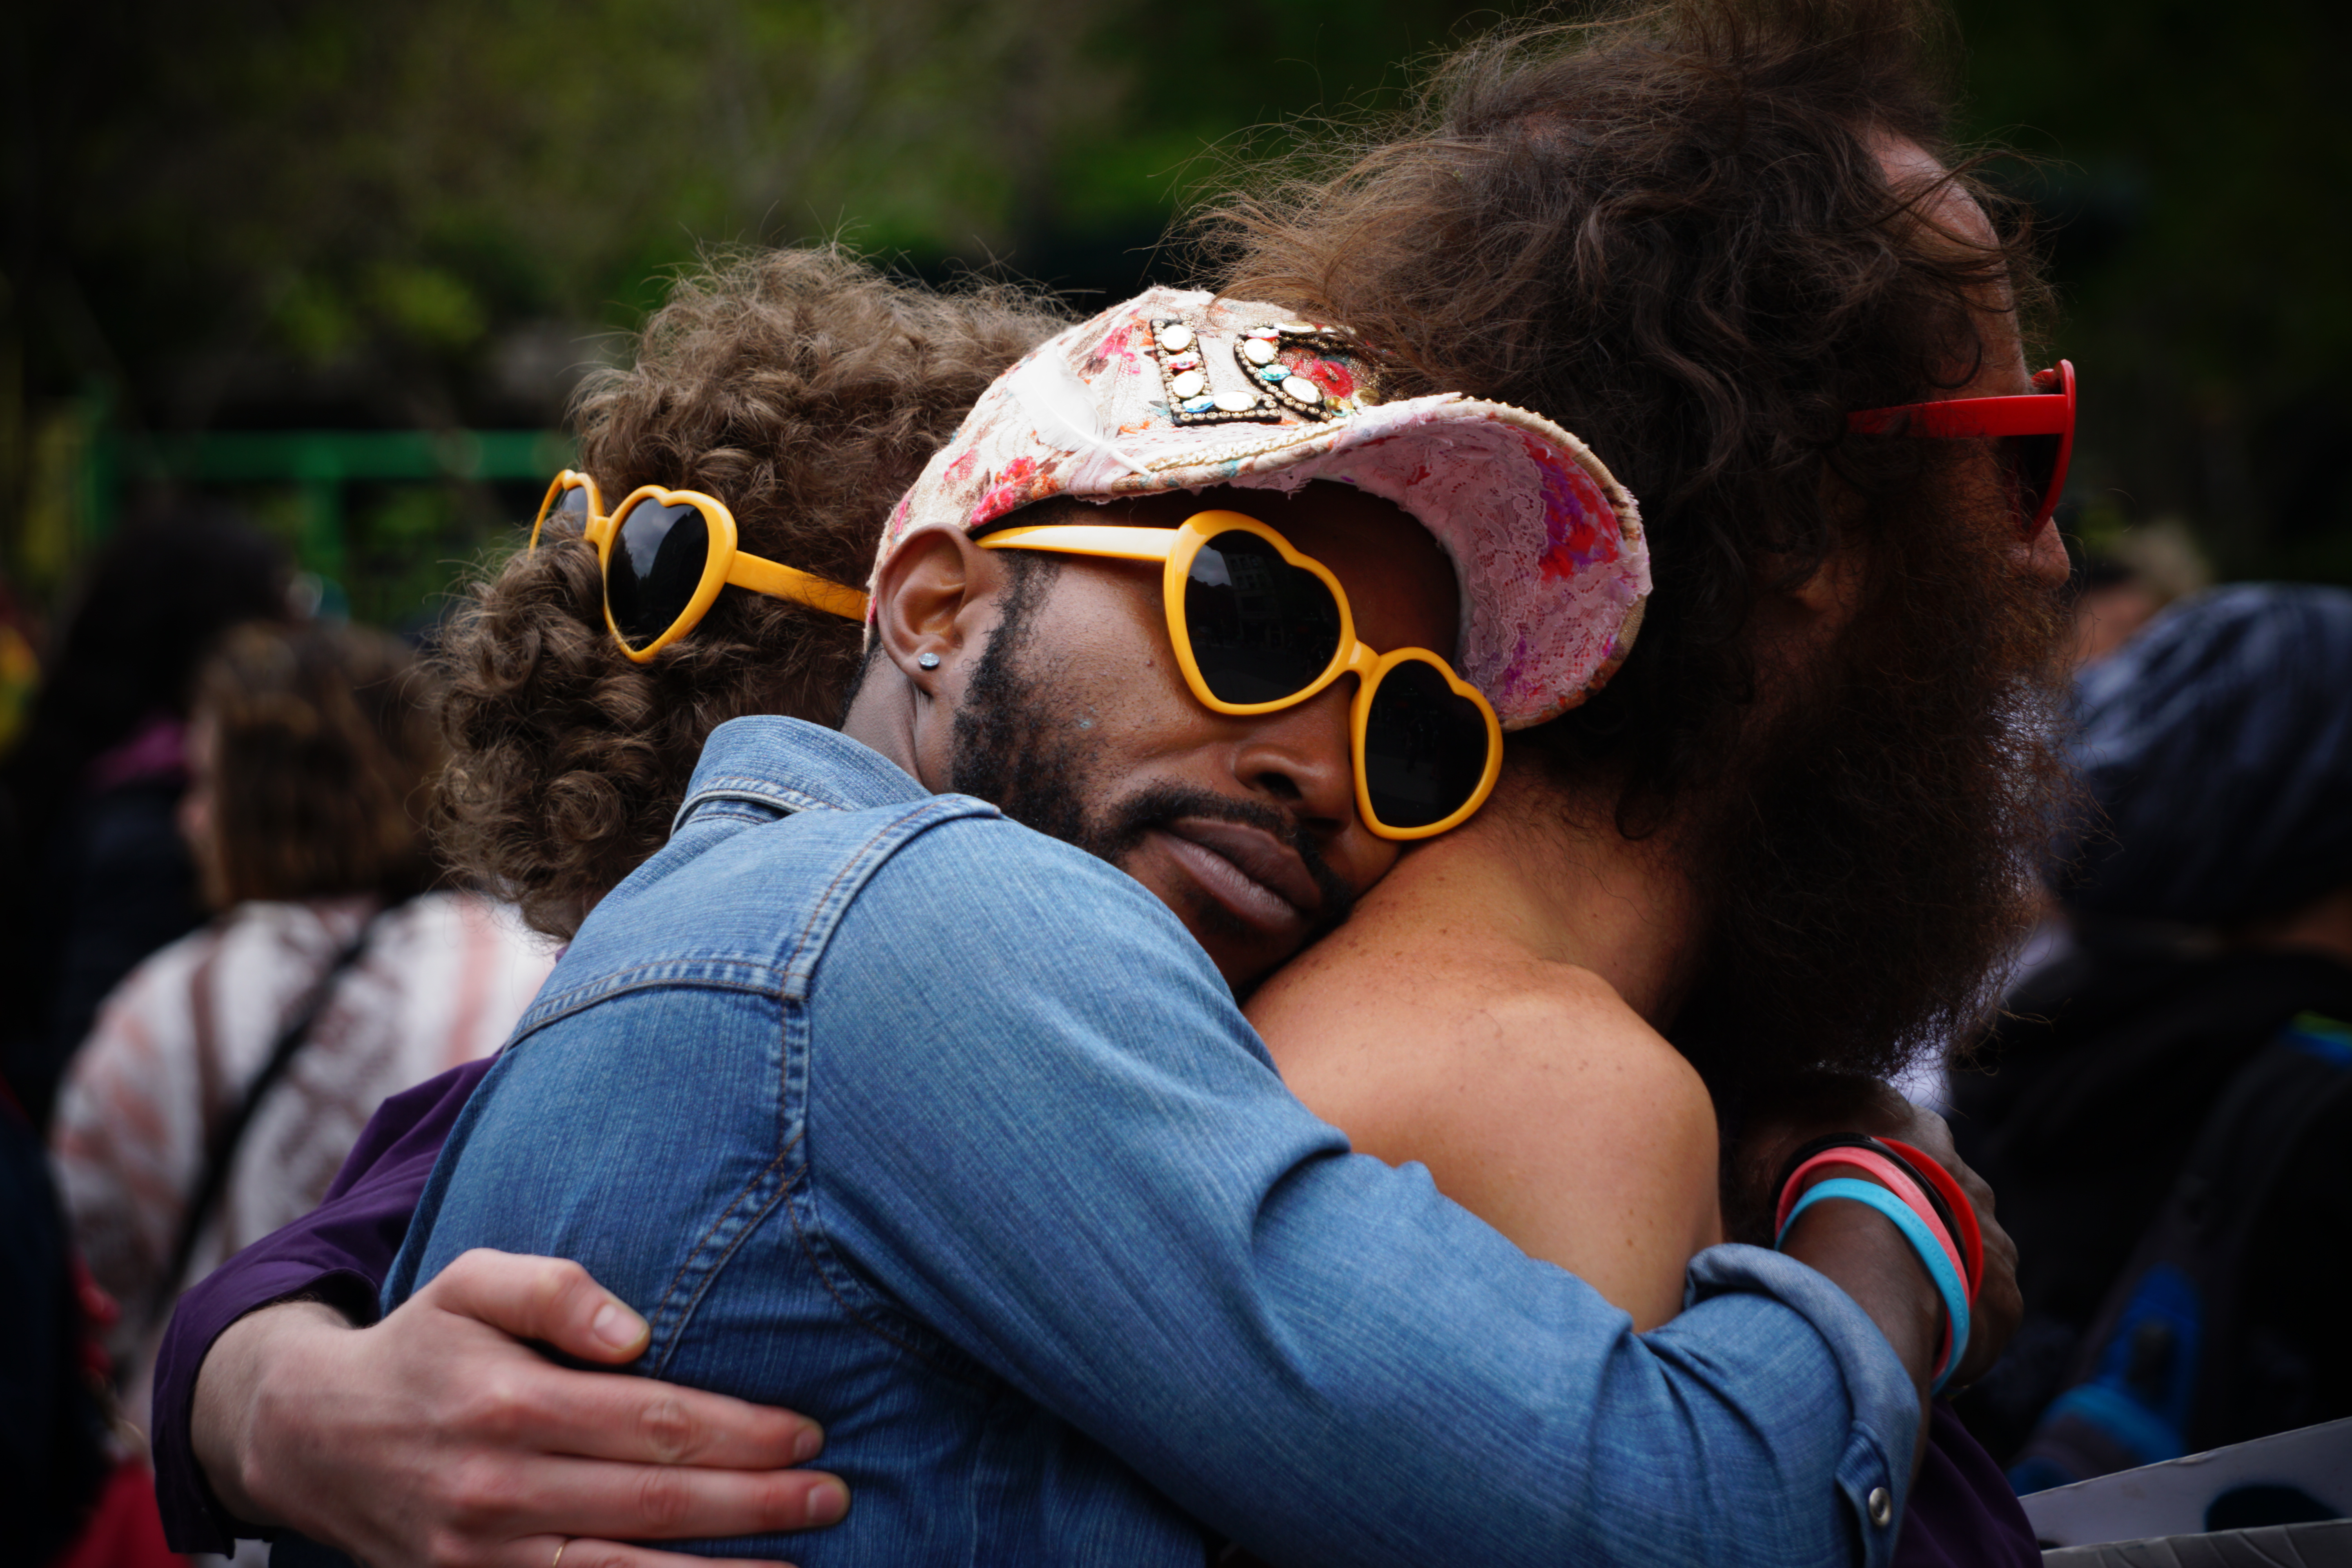
person, people, crowd, color, child, festival, fun, glasses